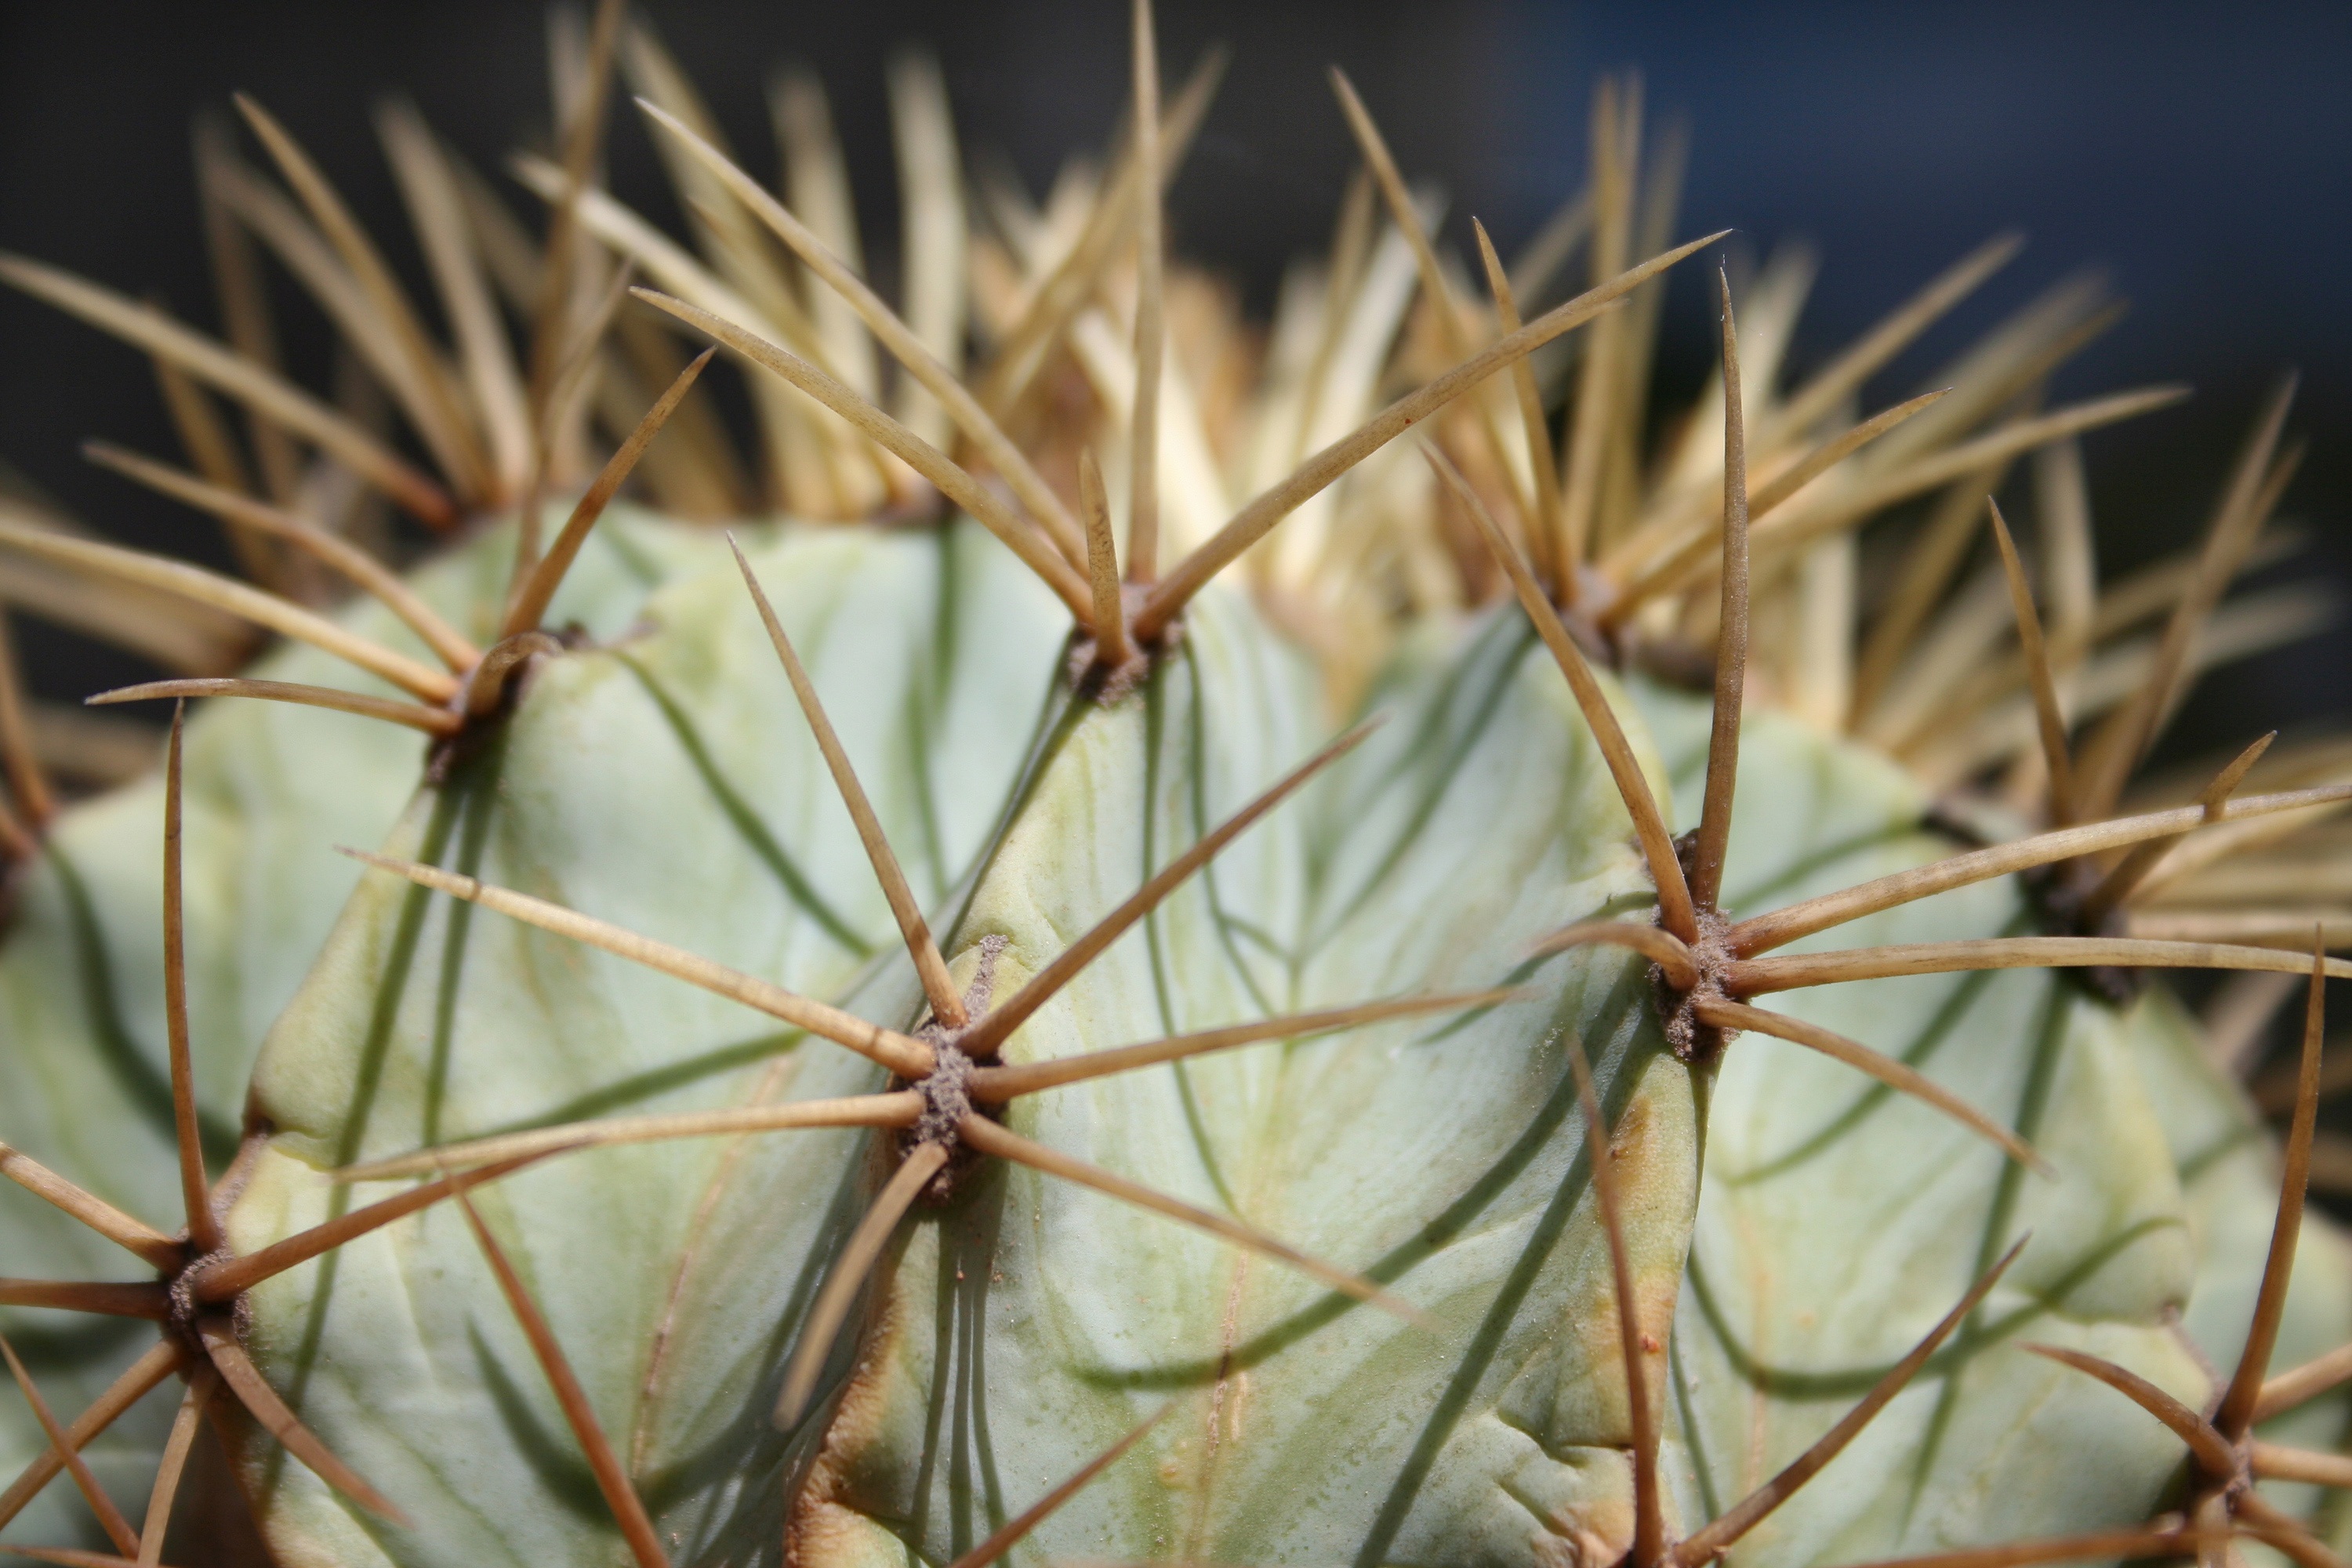
nature, cactus, plant, warm, flower, dry, green, tropical, botany, flora, fauna, close up, leaves, south, sunny, exotic, tropics, caryophyllales, macro photography, flowering plant, plant stem, land plant, thorns spines and prickles, hedgehog cactus